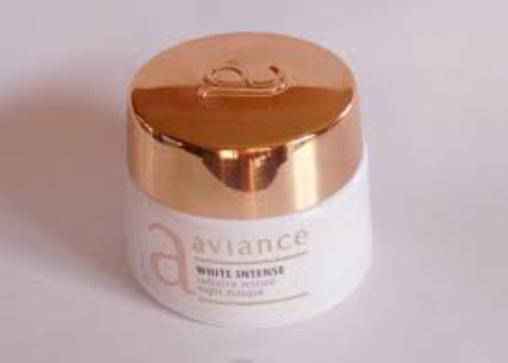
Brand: Aviance Cosmetics
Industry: Necessities